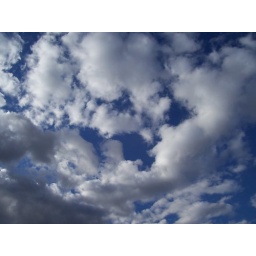
The blue sky over Grand Rapids.